Her Most Beautiful Day

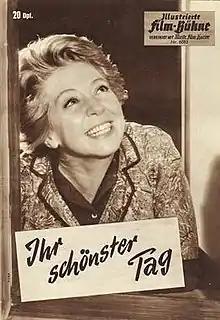

Her Most Beautiful Day is a 1962 West German comedy drama film directed by Paul Verhoeven and starring Inge Meysel, Rudolf Platte and Brigitte Grothum.